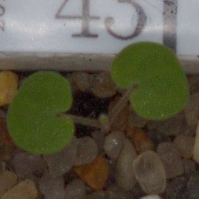
Label: smallflowered_cranesbill